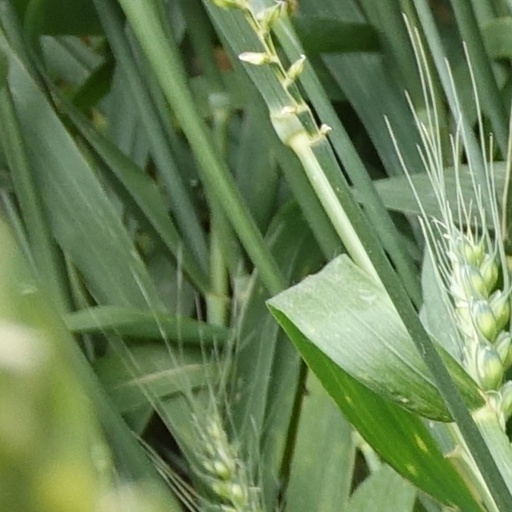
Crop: wheat